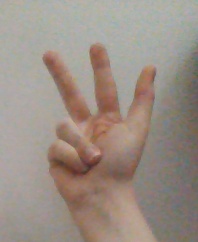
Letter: al